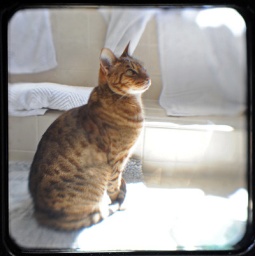
cat in bath